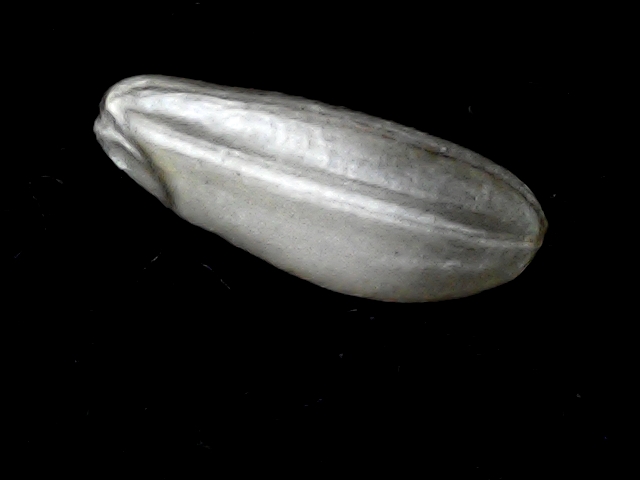
Rice variety: BD51